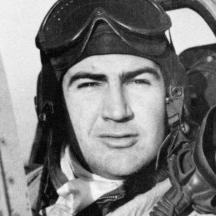
Age: 25